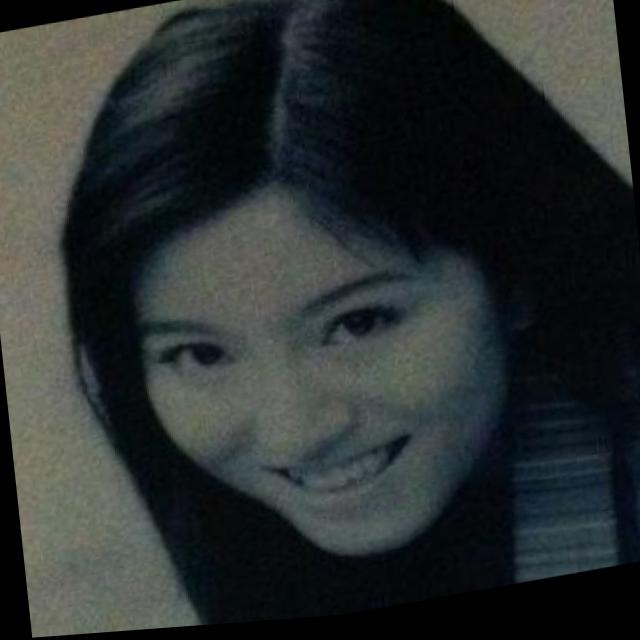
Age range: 21-44